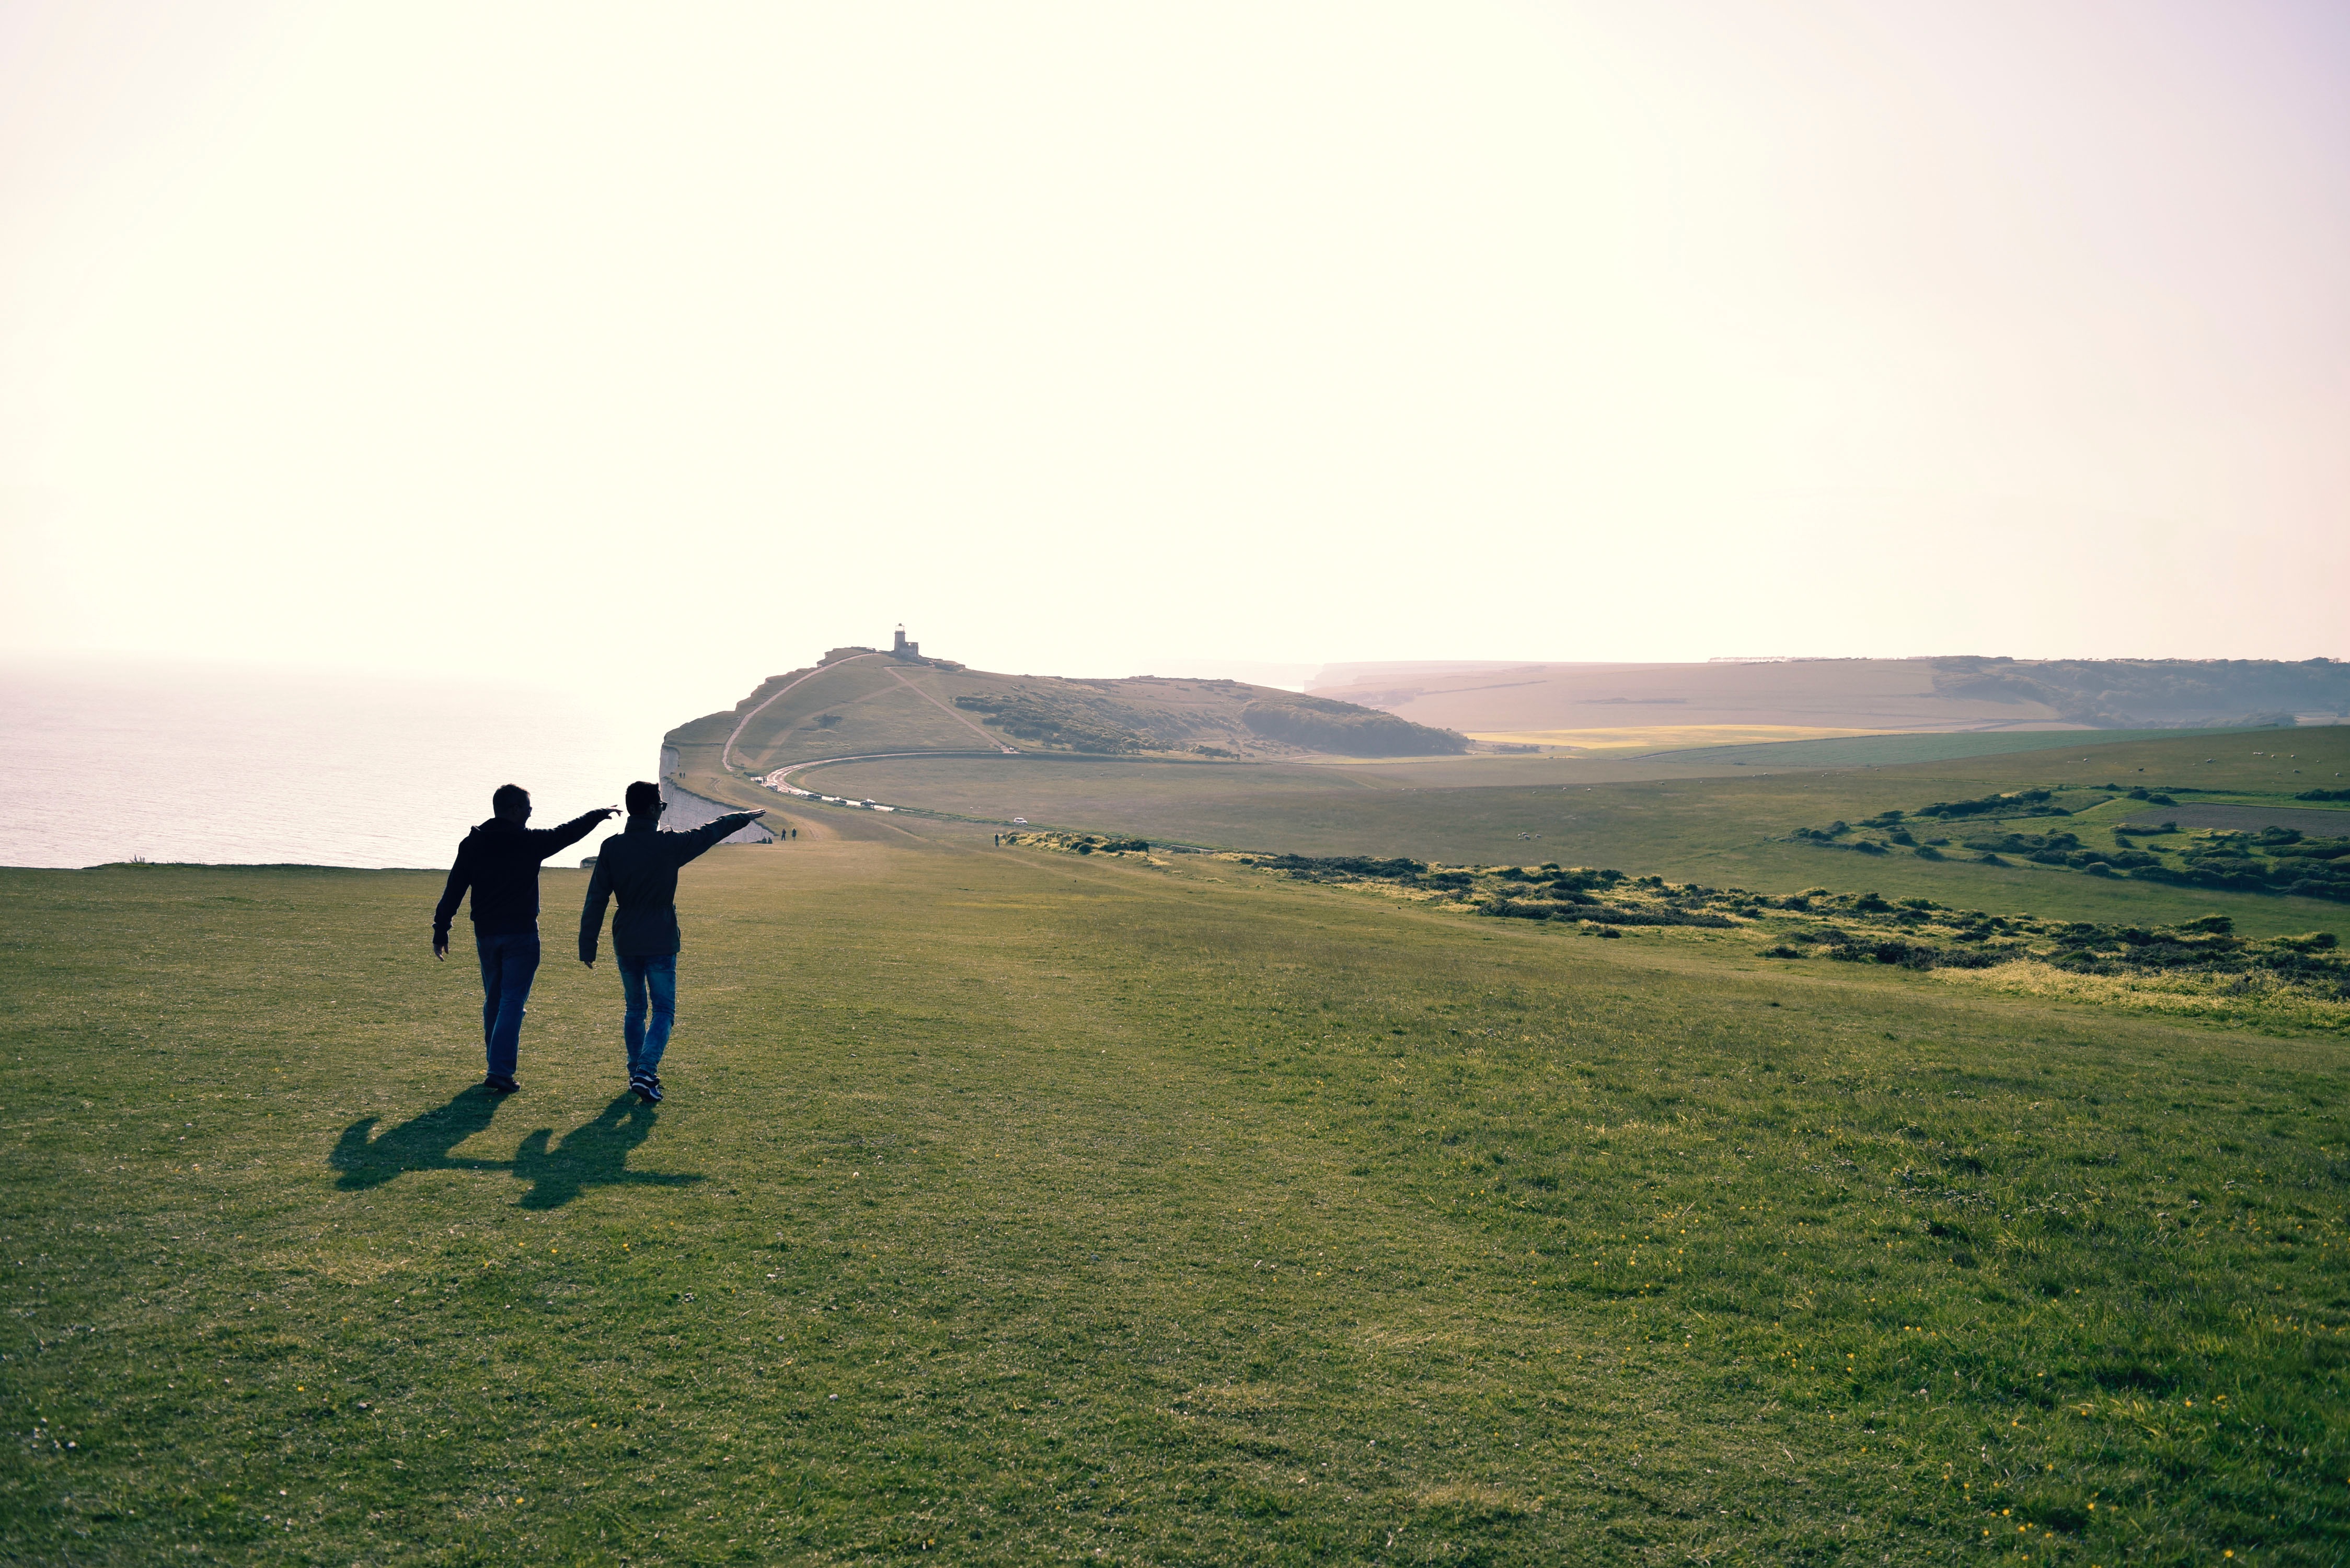
landscape, nature, grass, horizon, walking, mountain, sky, sunlight, morning, hill, adventure, terrain, plain, grassland, rural area, atmospheric phenomenon, atmosphere of earth, mountainous landforms